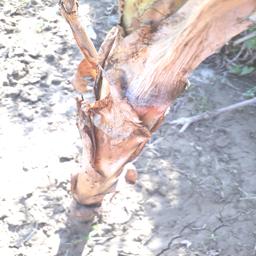
Label: BACTERIAL SOFT ROT